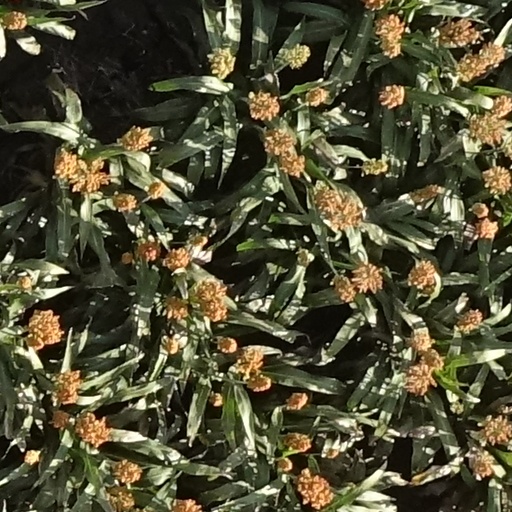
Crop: sorghum